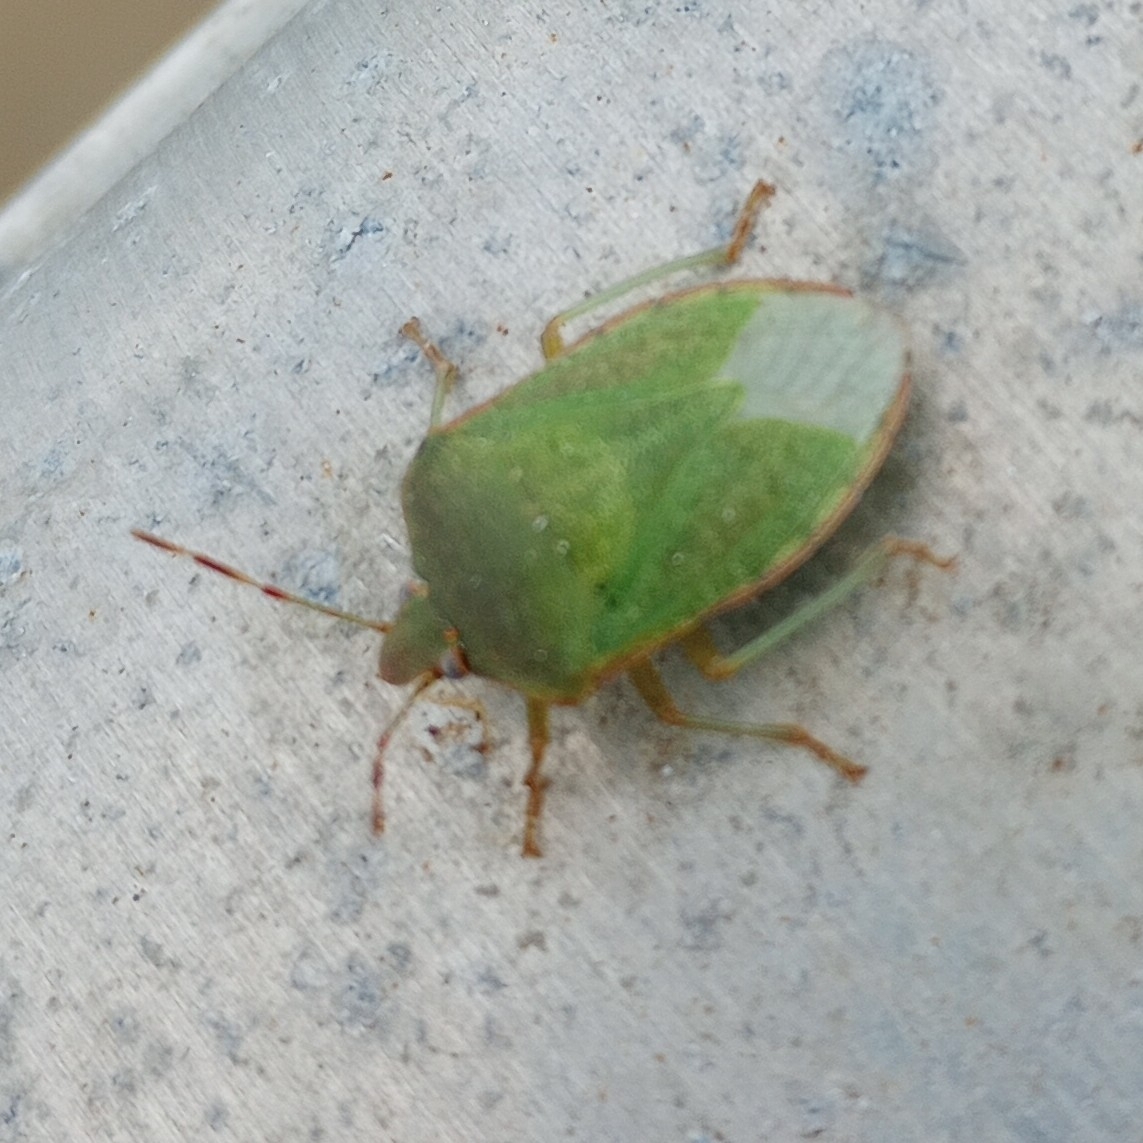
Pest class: stink_bug